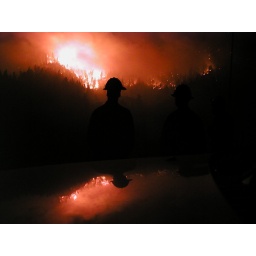
Crew boss Peirson watching the fire crown through the trees over a mountain side.